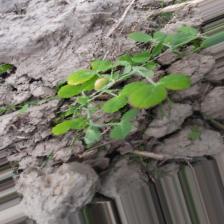
Label: Ascochyta blight